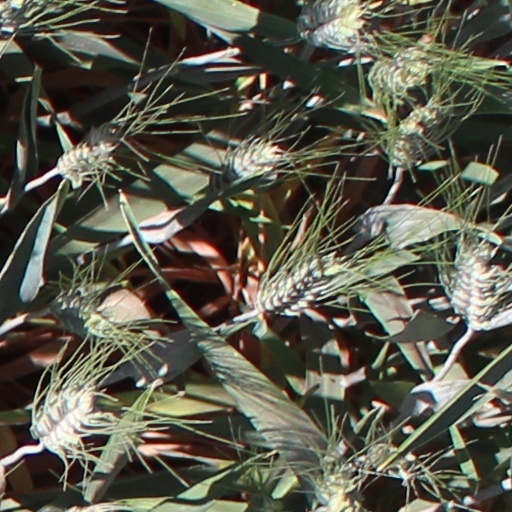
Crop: wheat